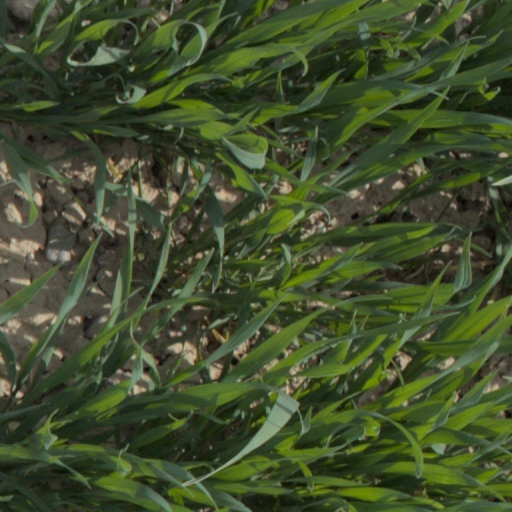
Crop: wheat